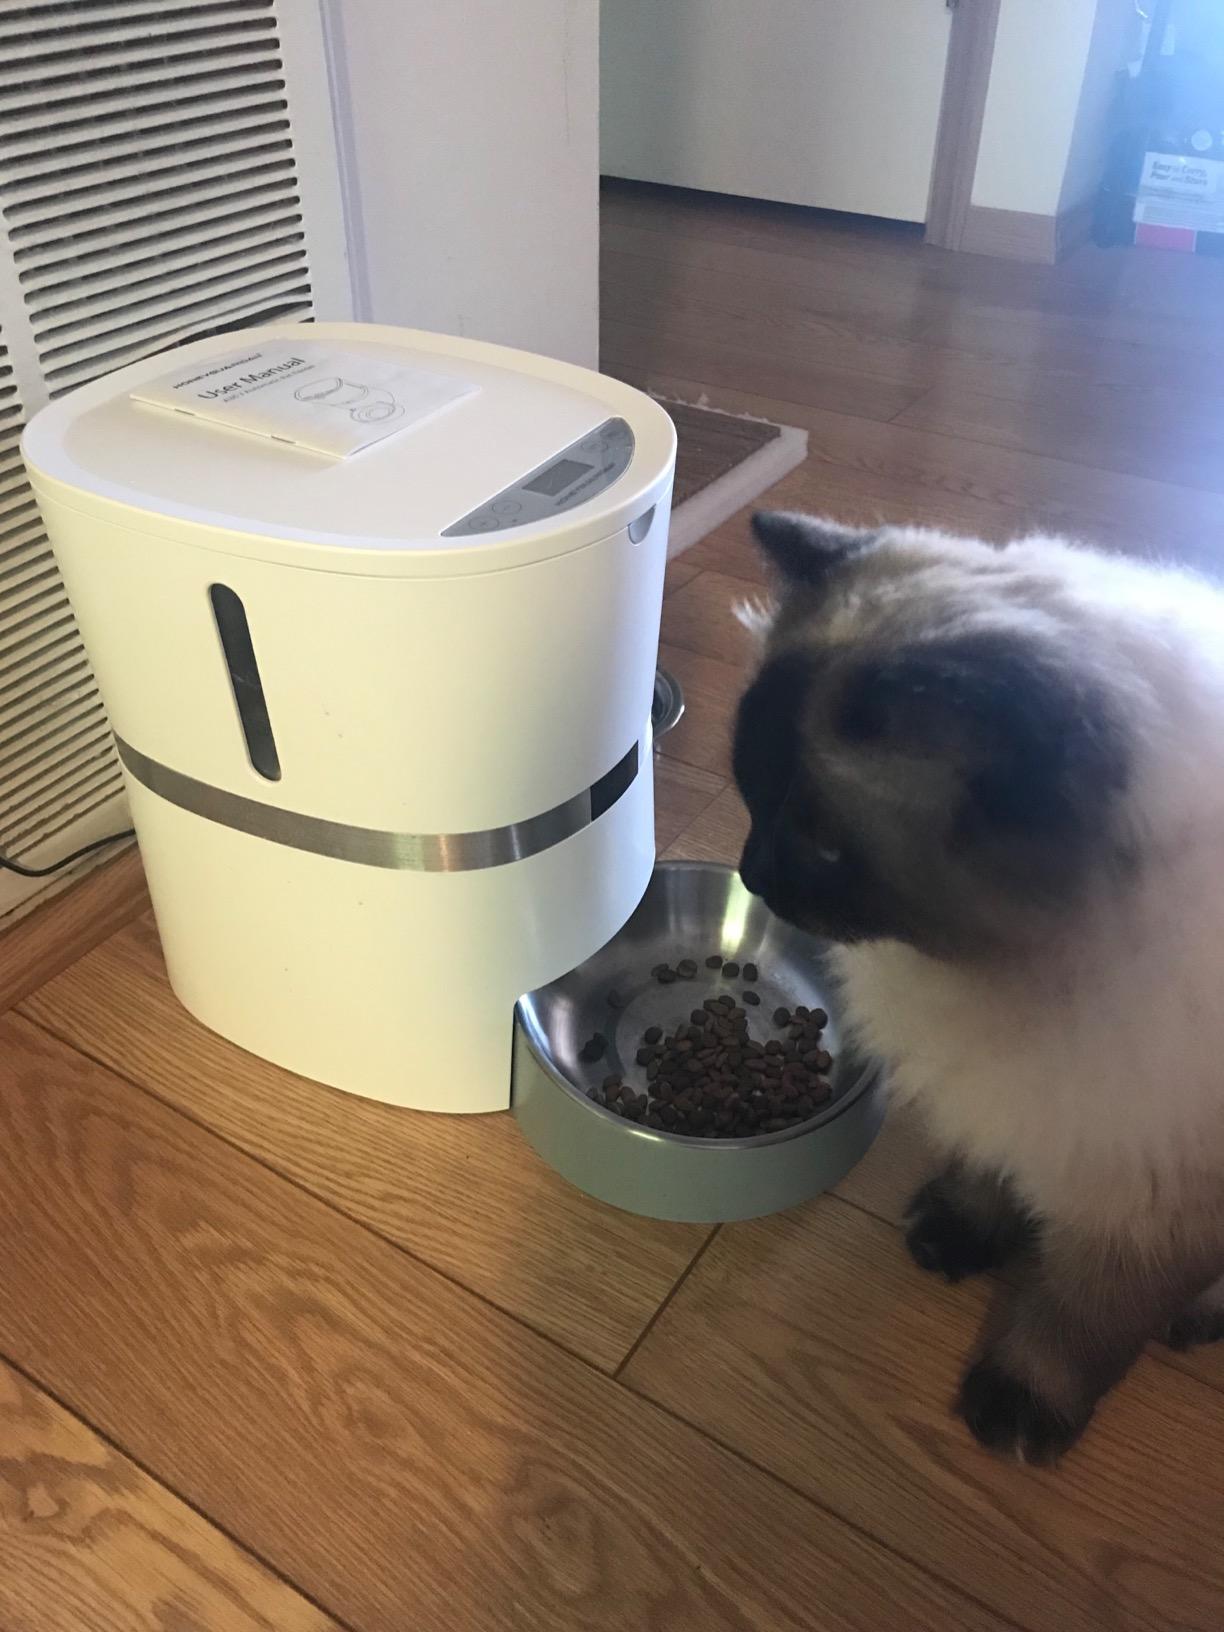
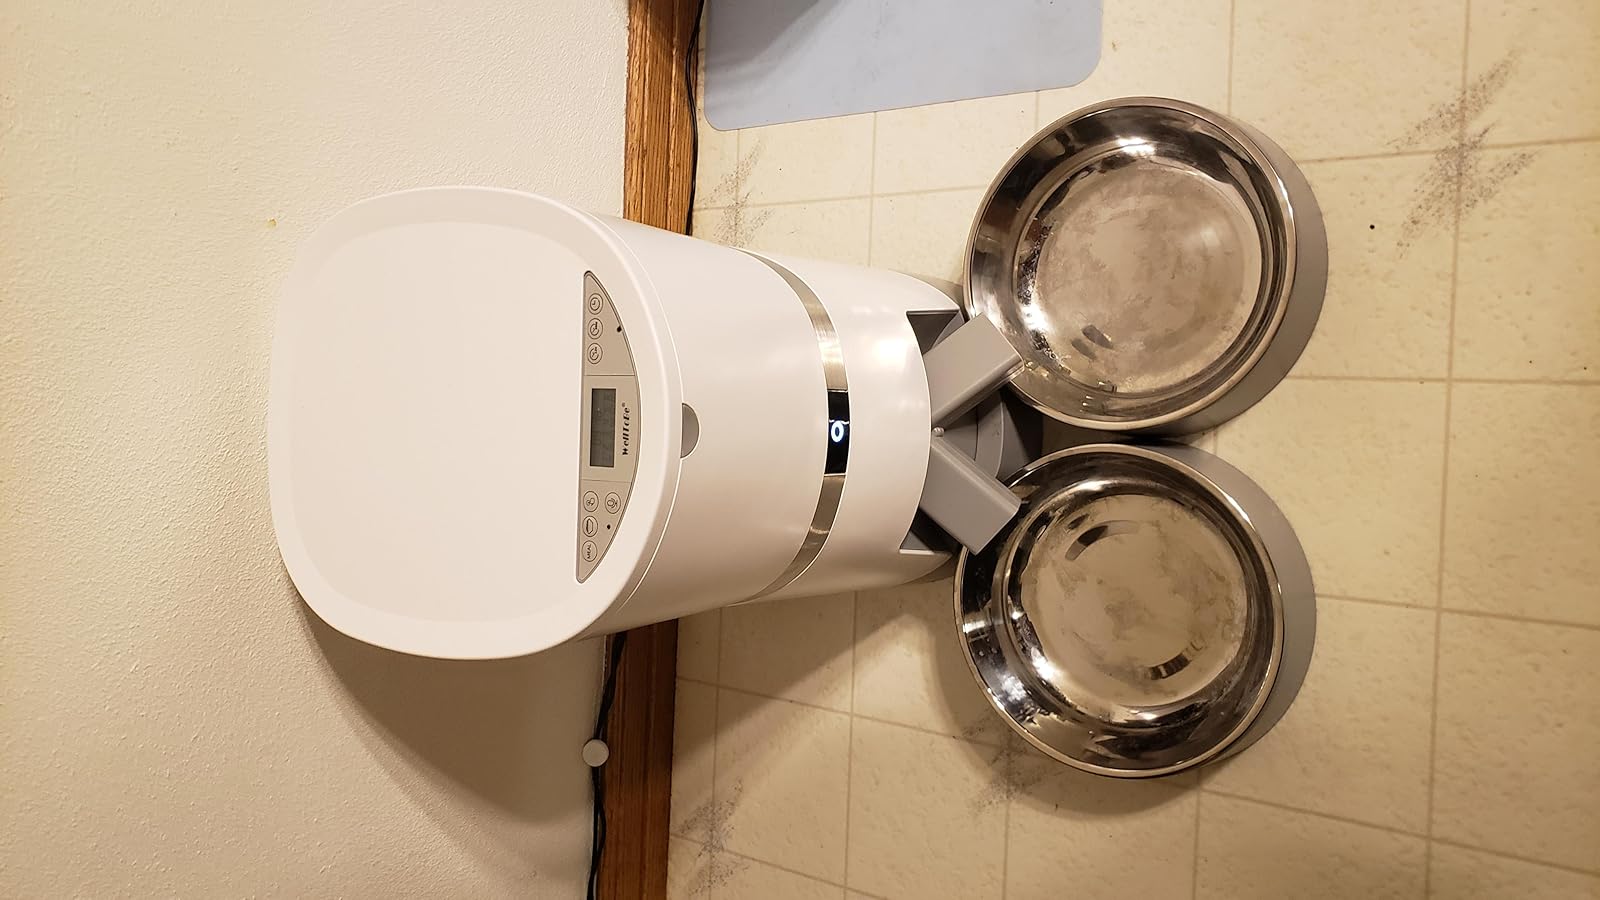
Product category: items_feeder
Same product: no